Property (novel)

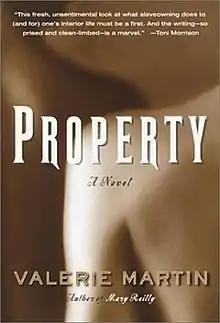
First edition cover

Property is a 2003 novel by American writer Valerie Martin. In 2003, it won the Orange Prize, and in 2012, "The Observer" named "Property" as one of "The 10 best historical novels".